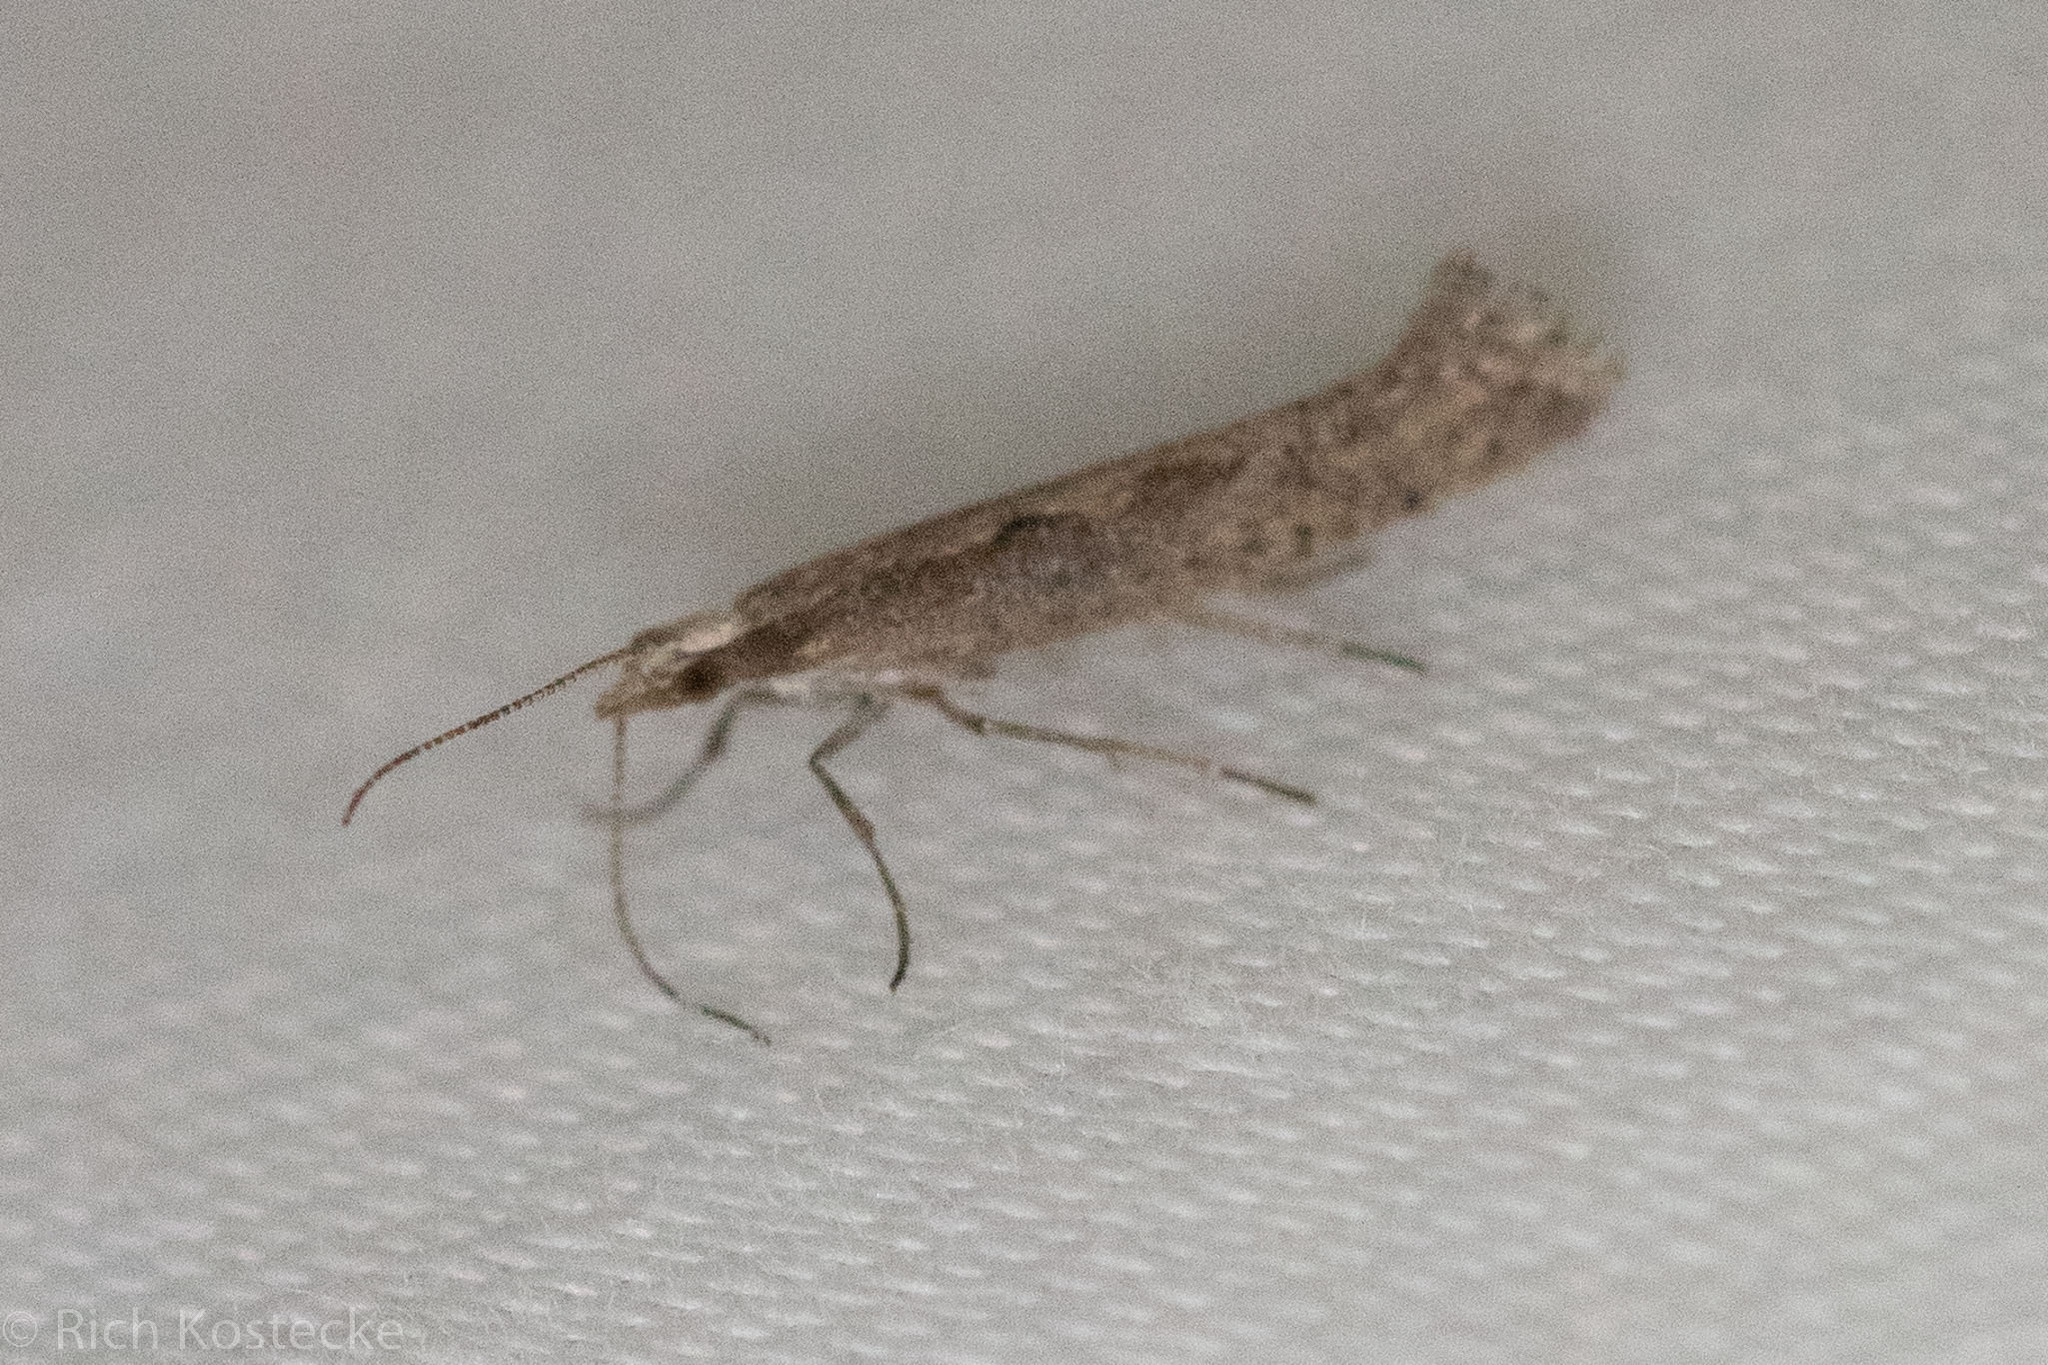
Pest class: diamondback_moth